Antibiotic misuse

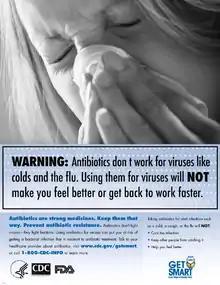
This poster from the U.S. Centers for Disease Control and Prevention "Get Smart" campaign, intended for use in doctors' offices and other healthcare facilities, warns that antibiotics do not work for viral illnesses such as the common cold.

Antibiotic misuse, sometimes called antibiotic abuse or antibiotic overuse, refers to the misuse or overuse of antibiotics, with potentially serious effects on health. It is a contributing factor to the development of antibiotic resistance, including the creation of multidrug-resistant bacteria, informally called "super bugs": relatively harmless bacteria (such as "Staphylococcus", "Enterococcus" and "Acinetobacter") can develop resistance to multiple antibiotics and cause life-threatening infections.